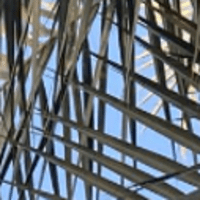
Label: Healthy sample